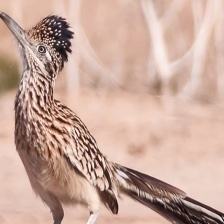
Species: ROADRUNNER
Scientific name: GEOCOCCYX